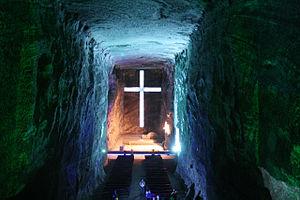
La Colombie, en forme longue la république de Colombie est une république constitutionnelle unitaire comprenant 32 départements. Le pays est situé dans le Nord-Ouest de l'Amérique du Sud ; il est bordé à l'ouest par l'océan Pacifique, au nord-ouest par le Panama, au nord par la mer des Caraïbes, au nord-est par le Venezuela, au sud-est par le Brésil, au sud par le Pérou et au sud-ouest par l'Équateur. La Colombie est le 26ᵉ plus grand pays par sa superficie et le 4ᵉ en Amérique du Sud. Avec plus de 49 millions d'habitants, la Colombie est le 28ᵉ pays le plus peuplé du monde et le 2ᵉ de tous les pays de langue espagnole après le Mexique. La Colombie est une moyenne puissance, la 4ᵉ plus grande économie d'Amérique latine, et la 3ᵉ en Amérique du Sud. La production de café, de fleurs, d'émeraudes, de charbon et de pétrole forme le principal secteur de l'économie colombienne.
Le tourisme en Colombie est une activité économique importante pour ce pays d'Amérique du Sud.